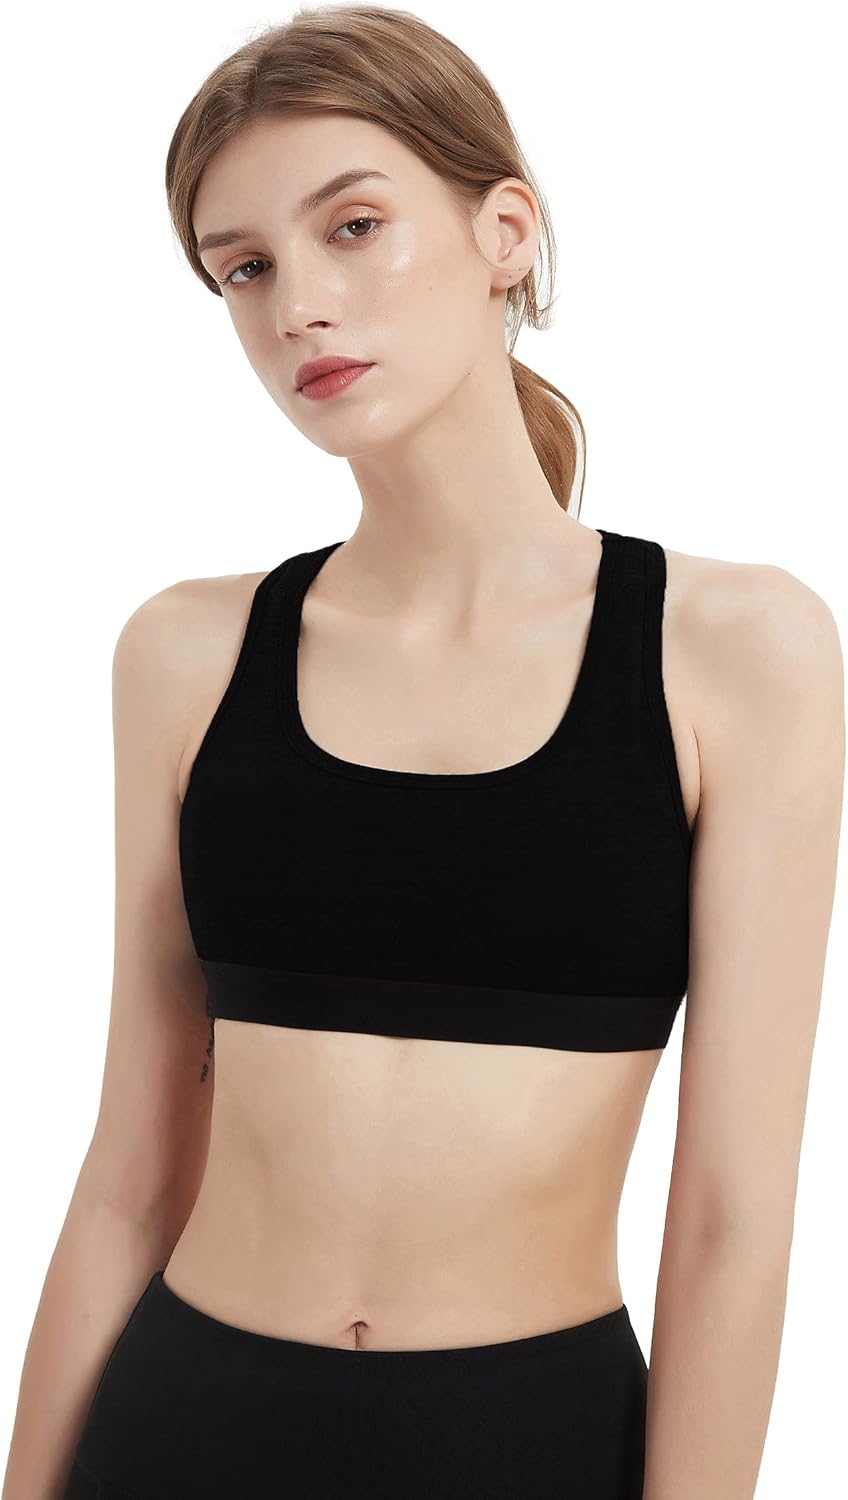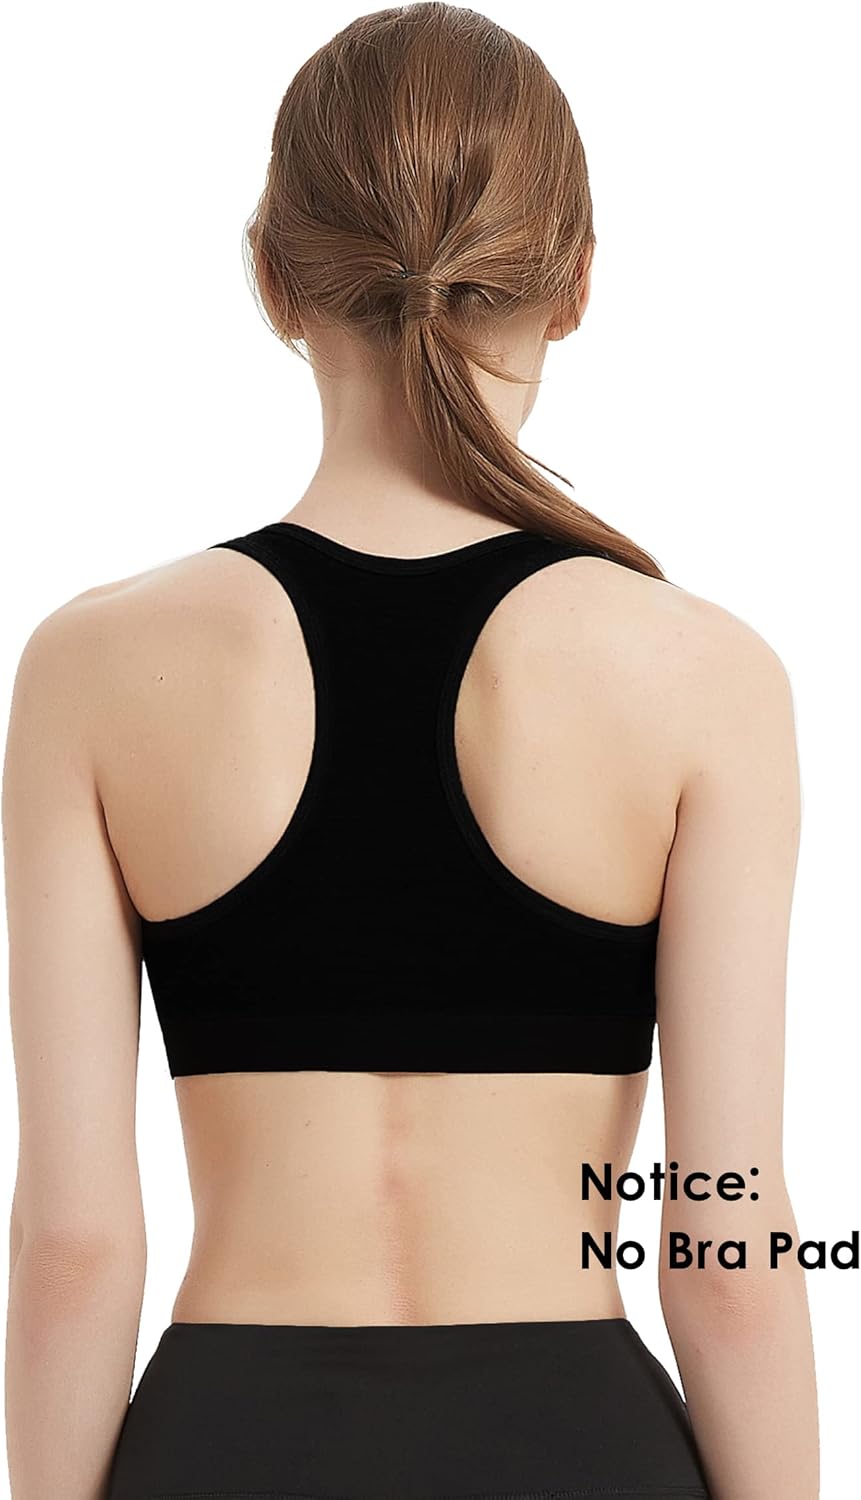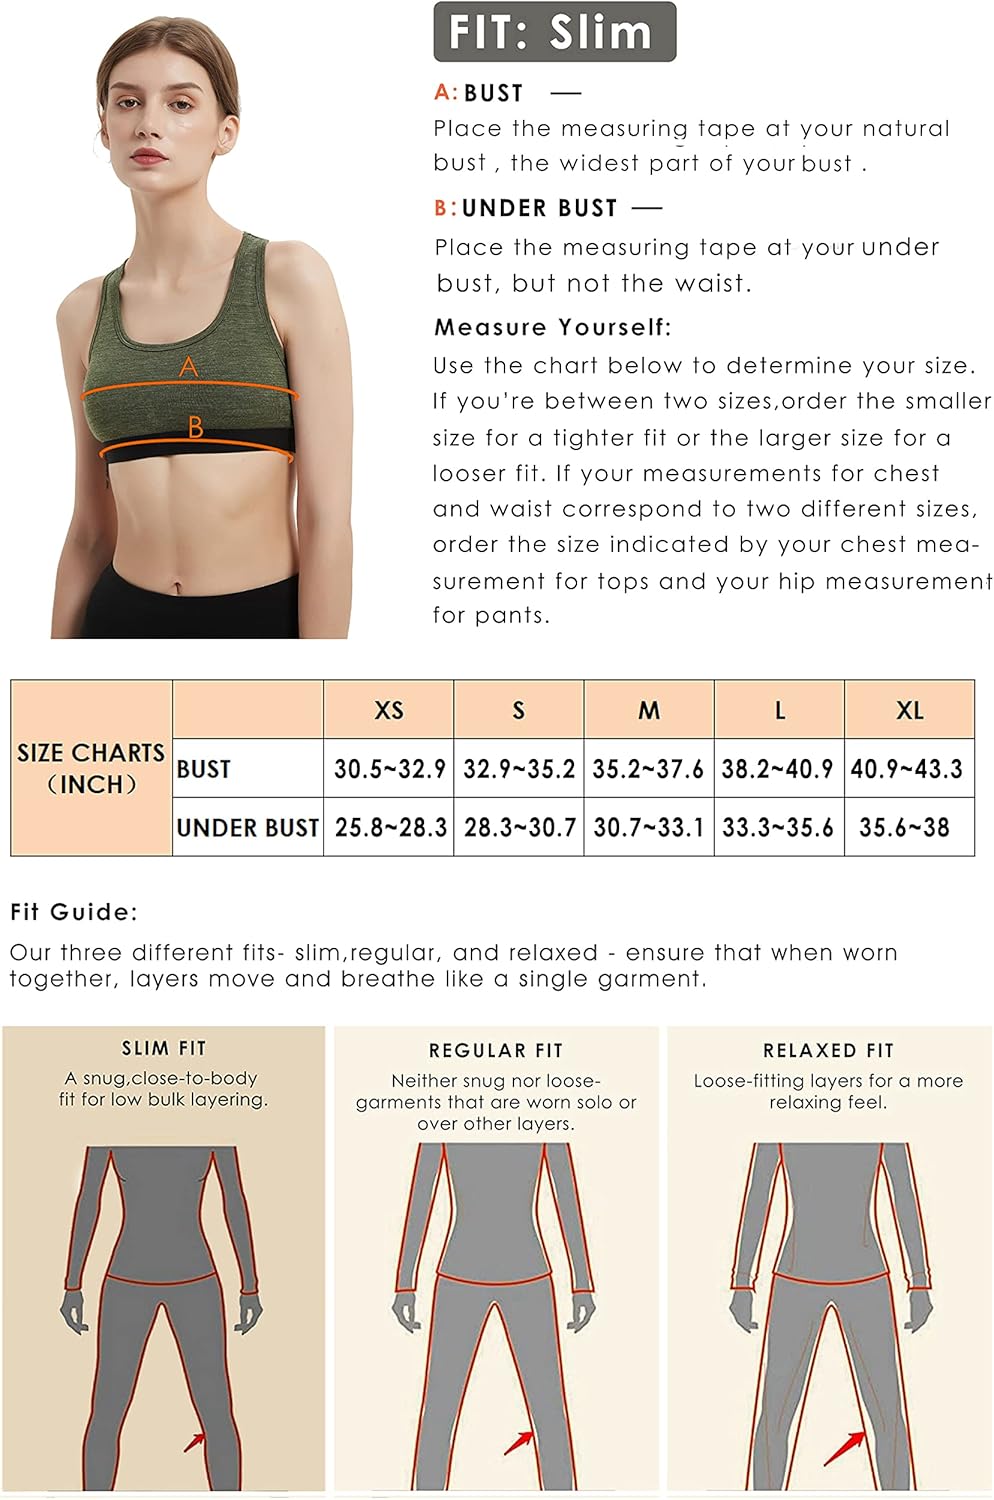
Women's Merino Wool Sports Bra Medium Support Crop Top Bralette for Yoga Gym
Category: AMAZON FASHION
68% merino wool, 21% Nylon, 11% Elastane Machine Wash Durable Merino Wool Bra. Anti-Odor: natural attribute of breathable merino wool. Whether skiing, camping, hiking, Yoga GYM or daily wear Women's Merino Wool Sports Bra Medium Support Crop Top Bralette for Yoga GYM
Features: 68% Merino Wool, 21% Nylon, 11% Elastane | Machine Wash | 68% merino wool, 21% Nylon, 11% Elastane | Machine Wash Durable Merino Wool Bra. | Anti-Odor: natural attribute of breathable merino wool. | Whether skiing, camping, hiking, Yoga GYM or daily wear | Women's Merino Wool Sports Bra Medium Support Crop Top Bralette for Yoga GYM